Bryan Jared Kramer

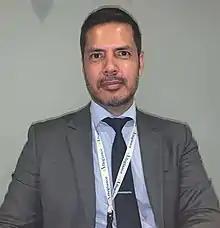
Kramer in 2020

Bryan Jared Kramer is a Papua New Guinea politician and Member of the 10th and 11th Parliament of Papua New Guinea. Formerly a member of the Pangu Party, he founded the Allegiance Party, of which he was the sole MP, in 2018. He ran nine candidates in the 2022 National Elections, including one in each of Madang's seven electorates. Kramer was returned with a sizeable majority, but was unsuccessful in securing the election of another Party member. He was suspended from office on 30 September 2022 pending the outcomes of a leadership tribunal. On Tuesday 28 February 2023 the three-man bench unanimously found Kramer guilty of seven counts against him. A three-man bench recommended dismissal for two counts of "scandalising the judiciary" and fines totalling K10,000 (USD3,000) for five counts related to use of district funds. Kramer was dismissed from office by the Governor General on 24 May 2023. He will not be able to re-contest an election for five years, allowing him to compete in the 2032 election. A by-election for Madang Open will be held in 2024.